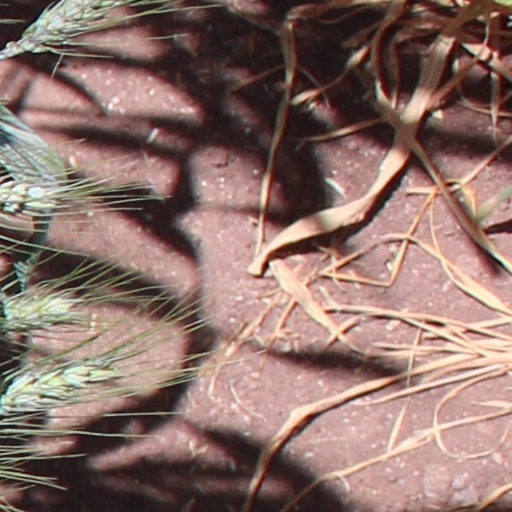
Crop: wheat